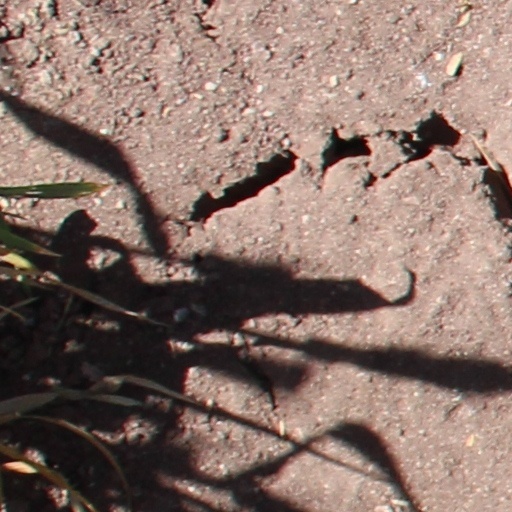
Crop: wheat